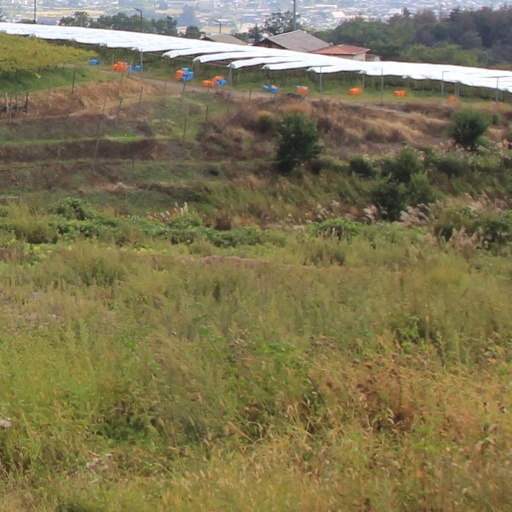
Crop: grape